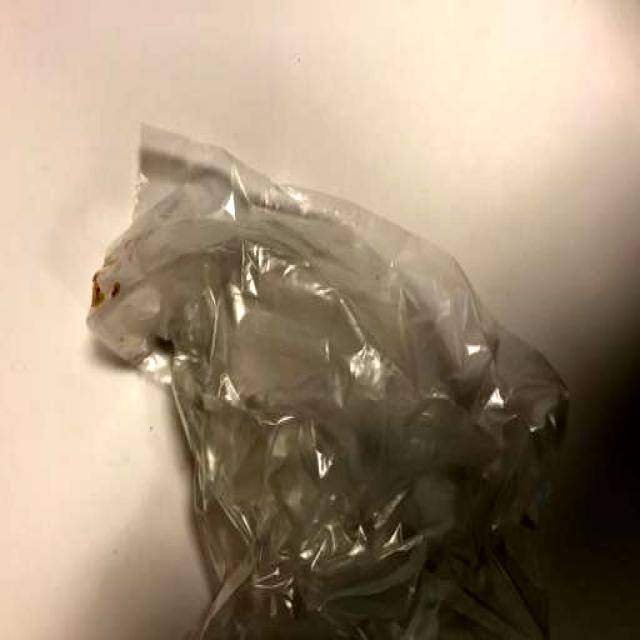
Label: Trash